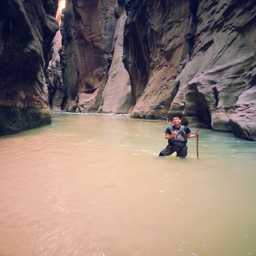
me in the narrow section of the narrows